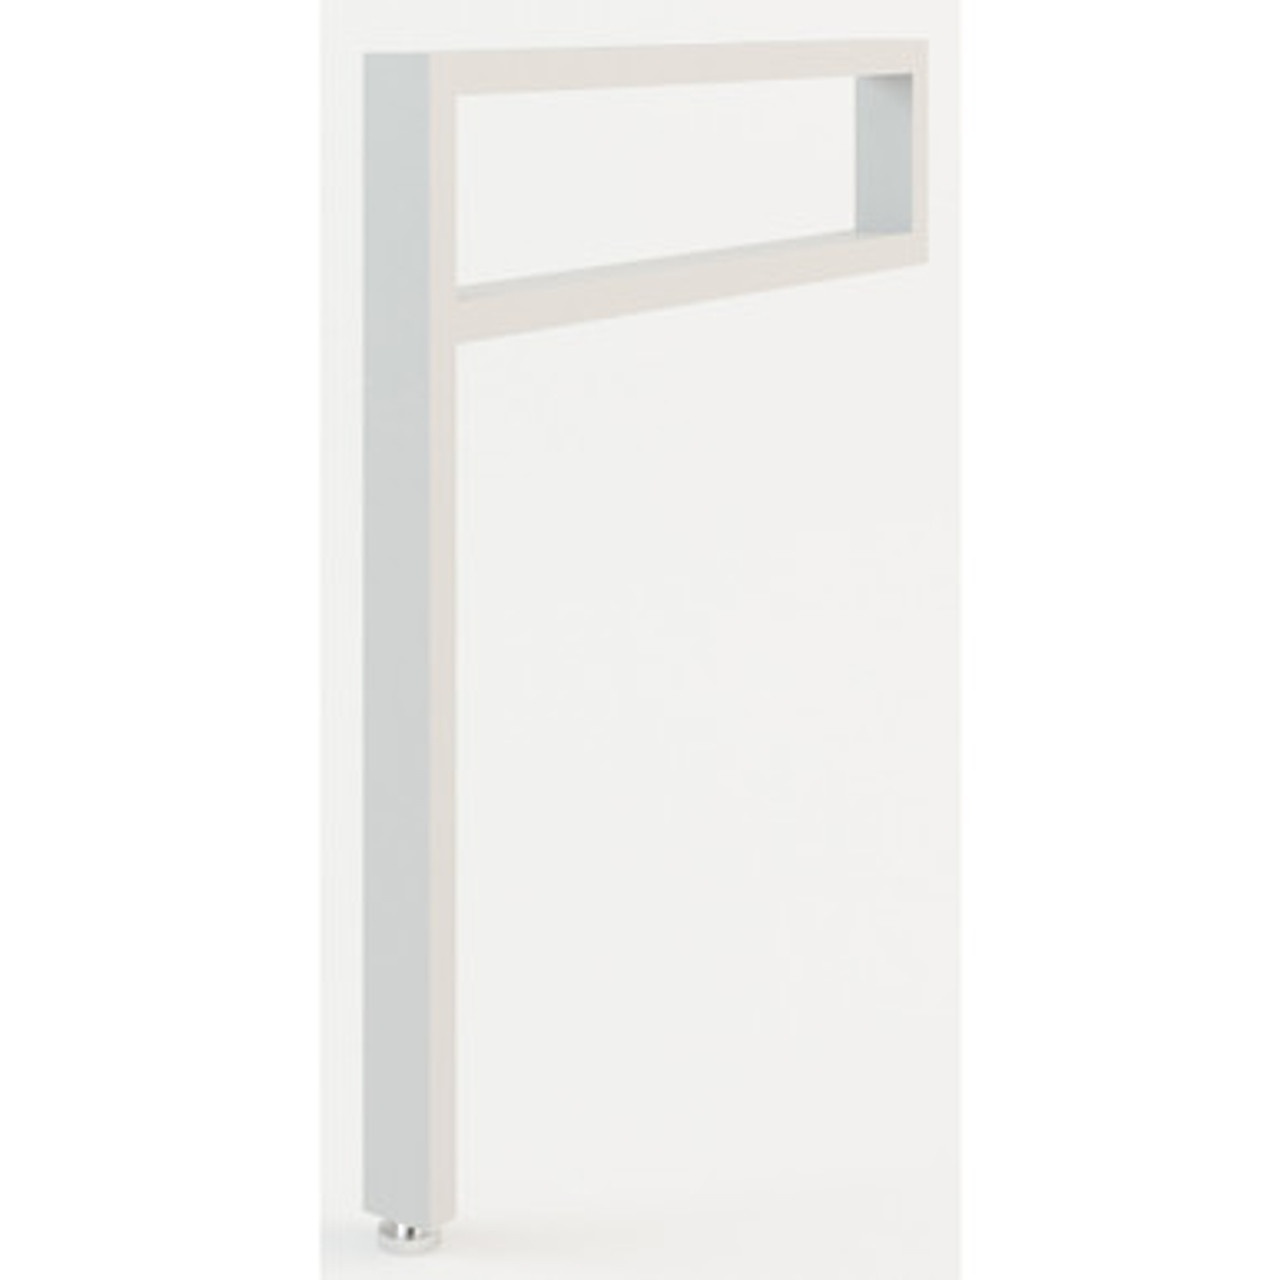
Office Source Fuse Collection Support End Square Base with Glides - OSFSPS2428
Office Source Fuse Collection Support End Square Base with Glides Fuse Collection Specifications Metal "P" base Glides Overall Width: 2.00'' Overall Depth: 24.00'' Overall Height: 28.00'' - 29.00'' Lifetime Limited Warranty JMJS, Inc. (“JMJS”) Limited Lifetime Warranty warrants to the original purchaser that products sold under the OfficeSource® brand shall be free from substantial defects in original material and workmanship under normal use in standard office conditions for the time periods listed below. Within the above warranty periods, JMJS agrees to repair, replace or refund the purchase price paid for the product, prorated based on usage time, or any portion of the product which has a substantial defective in original material or workmanship, provided that the original purchaser provides JMJS with prompt written notice of the substantial defective in material or workmanship. THIS LIMITED LIFETIME WARRANTY SHALL BE THE SOLE AND EXCLUSIVE REMEDY OF THE ORIGINAL PURCHASER, IRRESPECTIVE OF WHETHER THE CLAIMS OF THE ORIGINAL PURCHASER ARE MADE IN CONTRACT, TORT, WARRANTY, LAW, EQUITY, OR BY STATUTE. If a court of competent jurisdiction determines that the exclusive remedy set forth above has failed of its essential purpose, such a failure shall entitle the original purchaser to only a return of the purchase price of the product involved. JMJS does not warrant any matching of colors, grains or textures. This limited warranty does not apply to damages resulting from (i) normal wear and tear, (ii) shipment, storage, alteration, misuse of the product or the failure to provide proper care and maintenance, or (iii) product installation or reconfiguration. Additionally, no custom products or products used for rental purposes are covered hereunder. THIS LIMITED WARRANTY IS IN LIEU OF ALL OTHER WARRANTIES, WHETHER EXPRESS OR IMPLIED INCLUDING, WITHOUT LIMITATION, ANY IMPLIED WARRANTY OF MERCHANTABILITY, FITNESS FOR A PARTICULAR PURPOSE, AND NON-INFRINGEMENT. EXCEPTIONS TO THE LIFETIME WARRANTY ARE AS STATED BELOW: • Seating: All usage based on a standard 40 hour work week. • 24/7 and big and tall chairs have a limited 2 year warranty. • Upholstery materials and foam are warranted against unusual wear and deterioration for 2 years and casters and gas cylinders for all chairs are warranted against unusual wear and deterioration for 5 years. This limited warranty is non-transferable. Authorization must be approved from JMJS in writing prior to incurring any repair charges. No costs incurred for labor or shipping are covered by this limited warranty unless previously agreed to in writing by an authorized officer of JMJS. IN NO EVENT SHALL JMJS BE LIABLE TO THE ORIGINAL PURCHASER FOR INDIRECT, CONSEQUENTIAL, INCIDENTAL, OR SPECIAL DAMAGES IRRESPECTIVE OF WHETHER SUCH DAMAGES ARE ALLEGED TO ARISE IN TORT, CONTRACT, LAW, EQUITY, OR BY STATUTE.
Brand: Office Source Furniture
Category: Furniture > Office Furniture Accessories